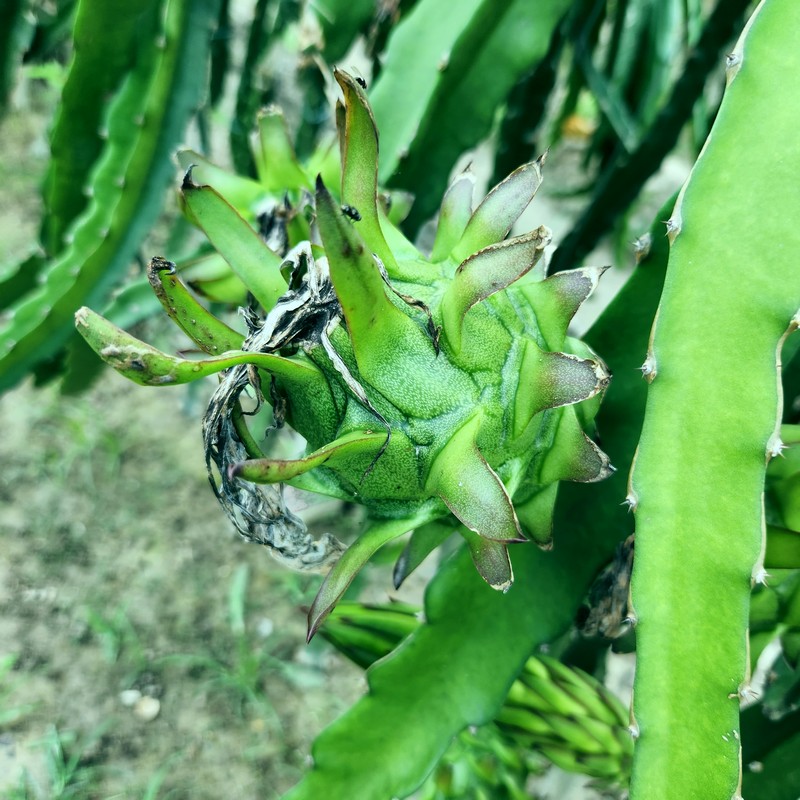
Label: Immature Dragon Fruit